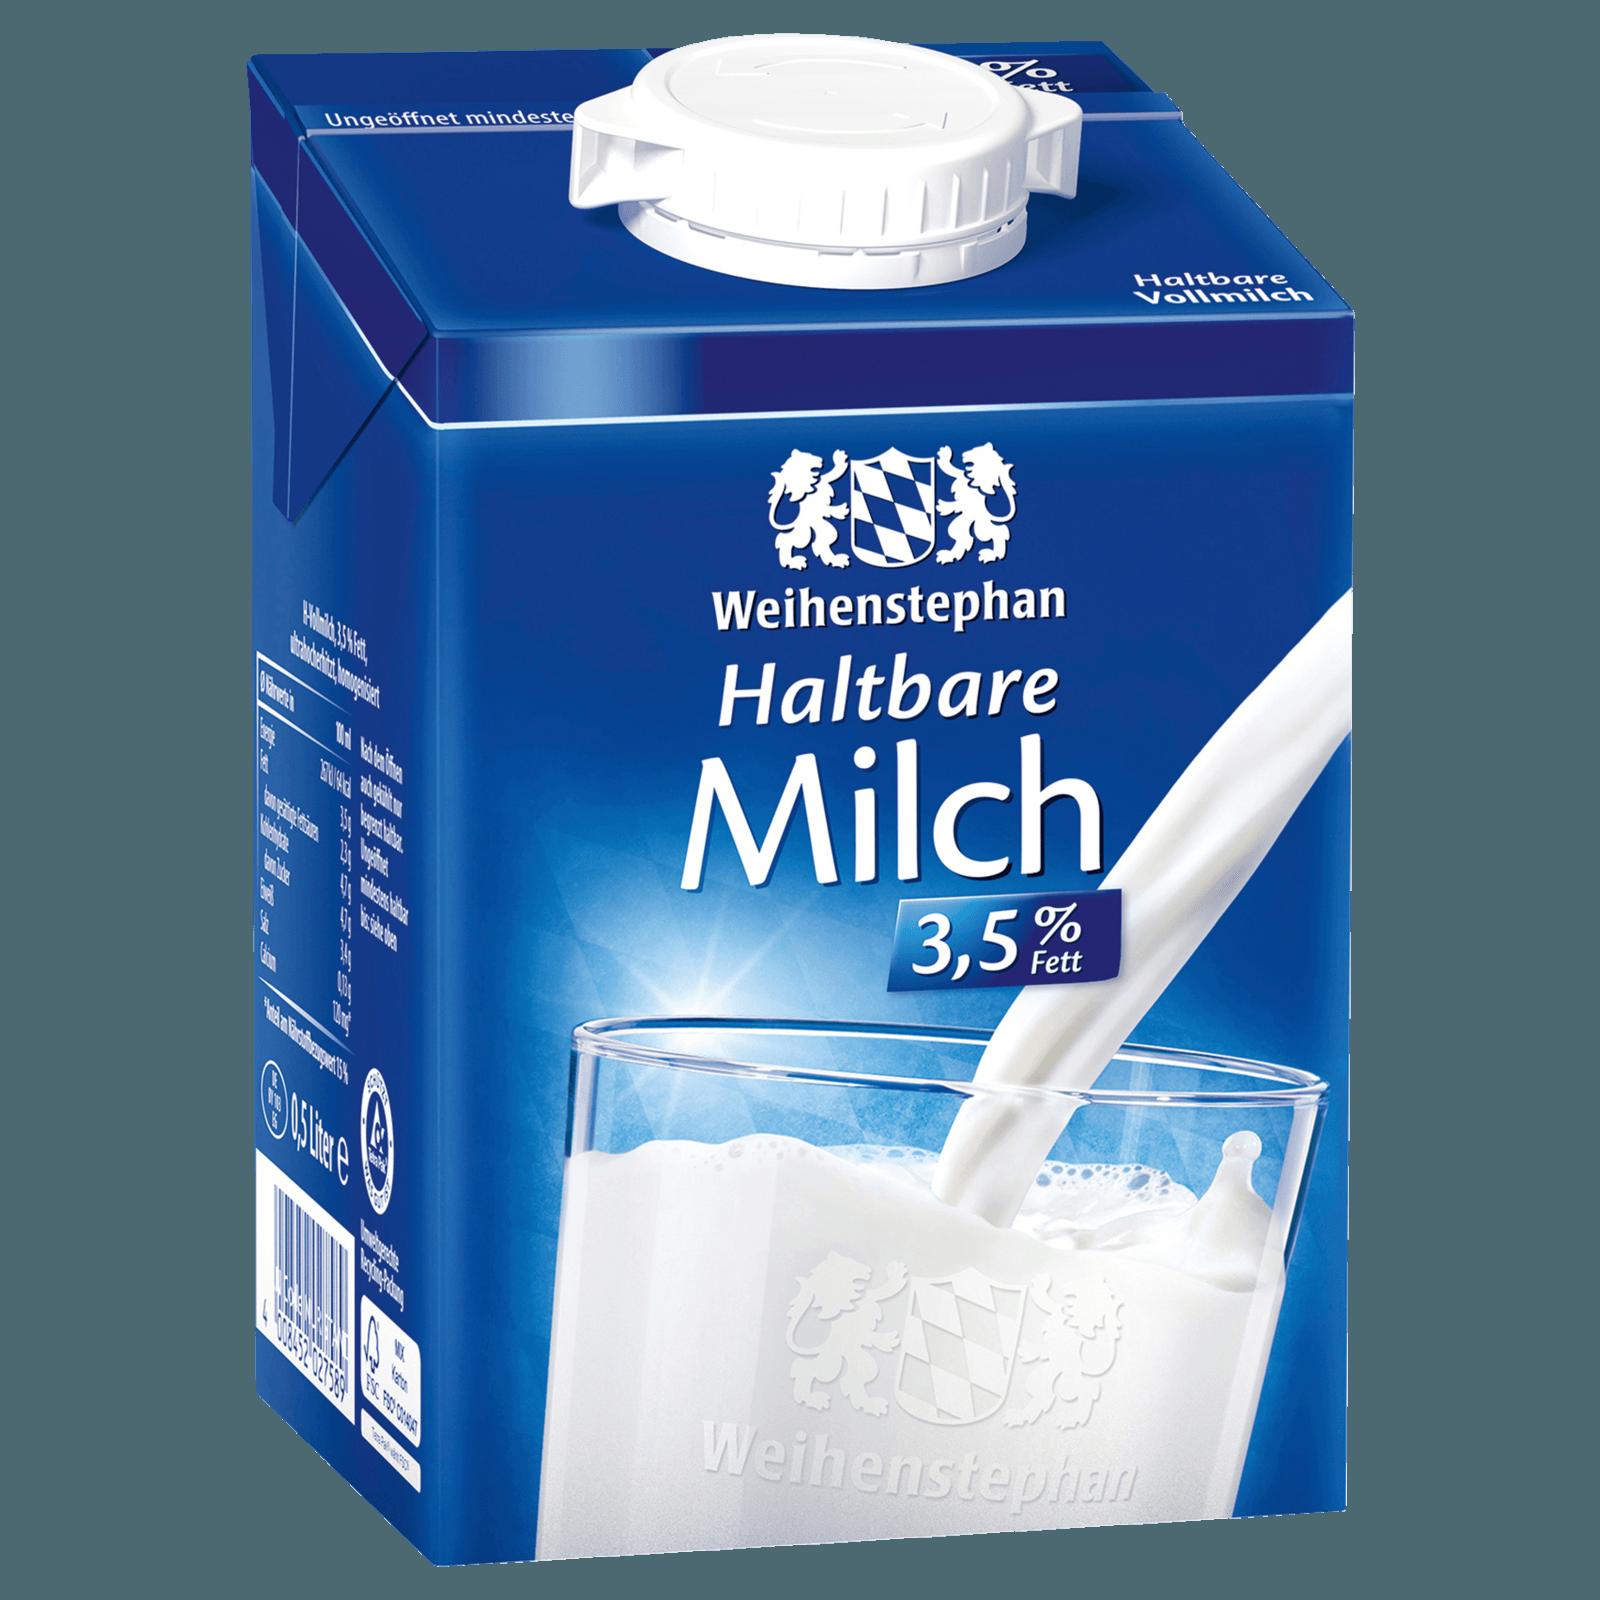
Label: cardboard